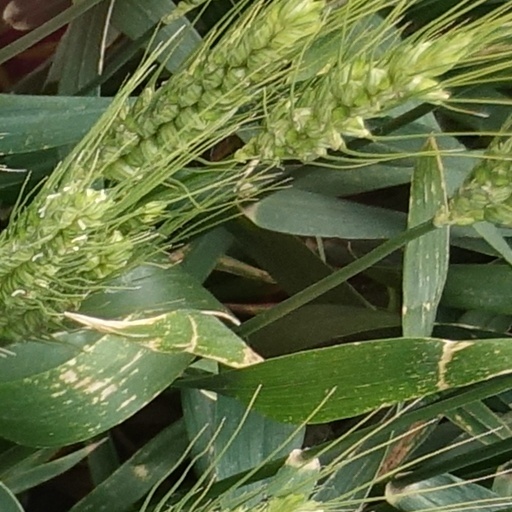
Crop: wheat